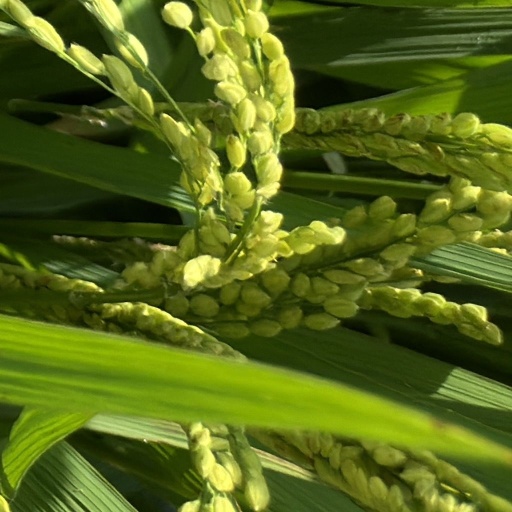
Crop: rice